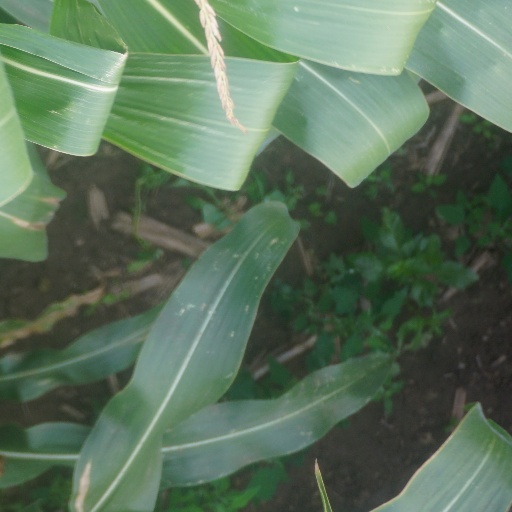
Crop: maize; corn